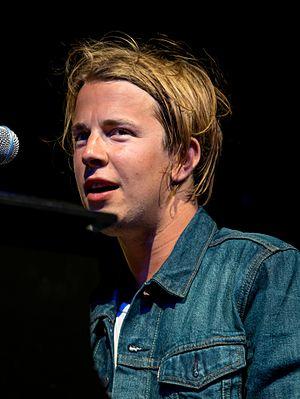
Tom Peter Odell, né le 24 novembre 1990 à Chichester dans le West Sussex, est un auteur-compositeur-interprète anglais. Il sort son premier EP Songs from Another Love en 2012 et a remporté les « Britanniques Choice Award de la Critique » au début de 2013. Son premier album studio Long Way Down est sorti le 24 juin 2013.